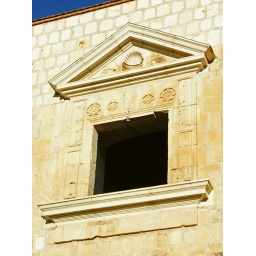
An old stone window in Oaxaca. Mexico.